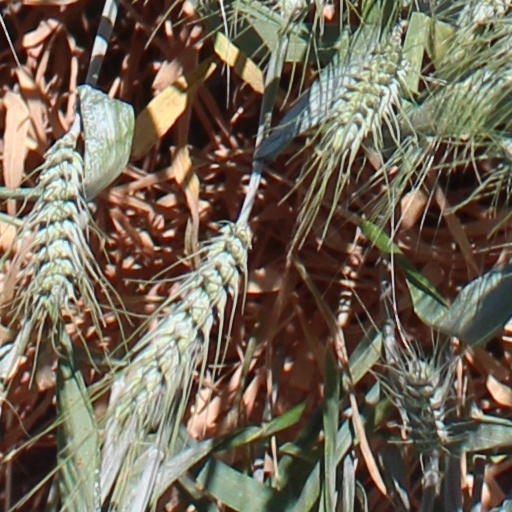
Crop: wheat